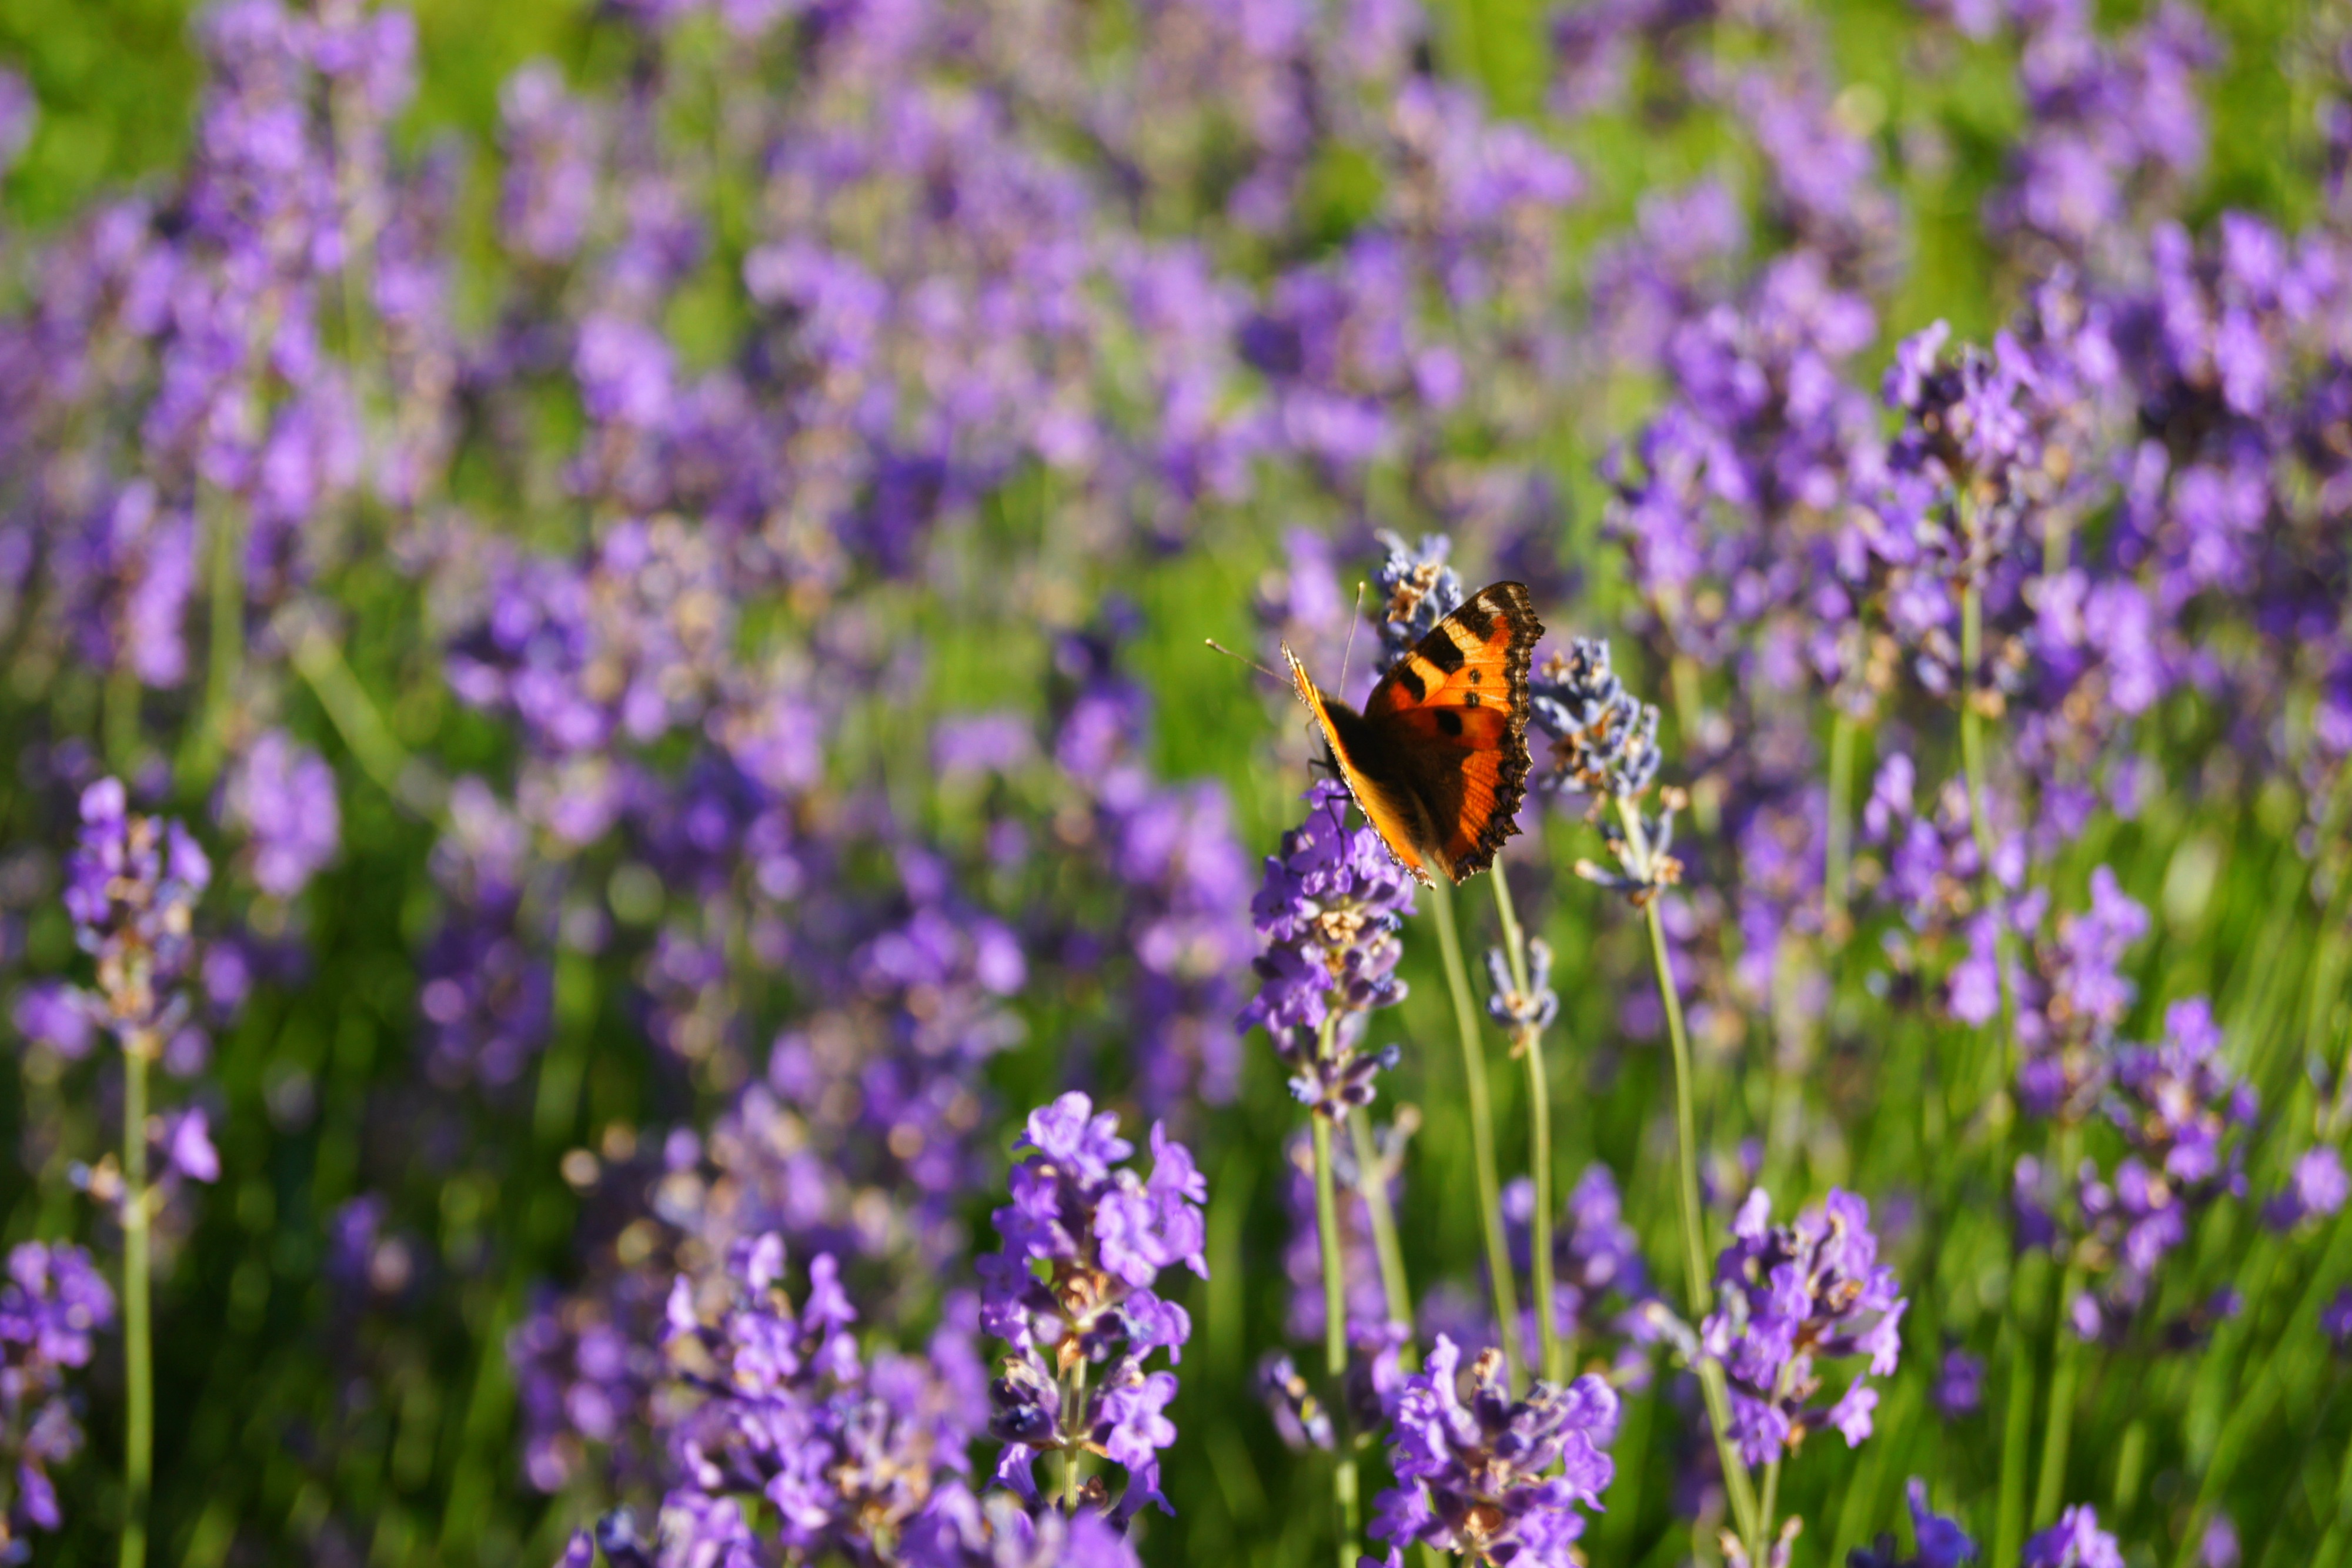
nature, grass, blossom, plant, meadow, prairie, flower, insect, botany, butterfly, flora, lavender, fauna, invertebrate, wildflower, bee, herbs, nectar, macro photography, flowering plant, honey bee, pollinator, land plant, membrane winged insect, english lavender, french lavender